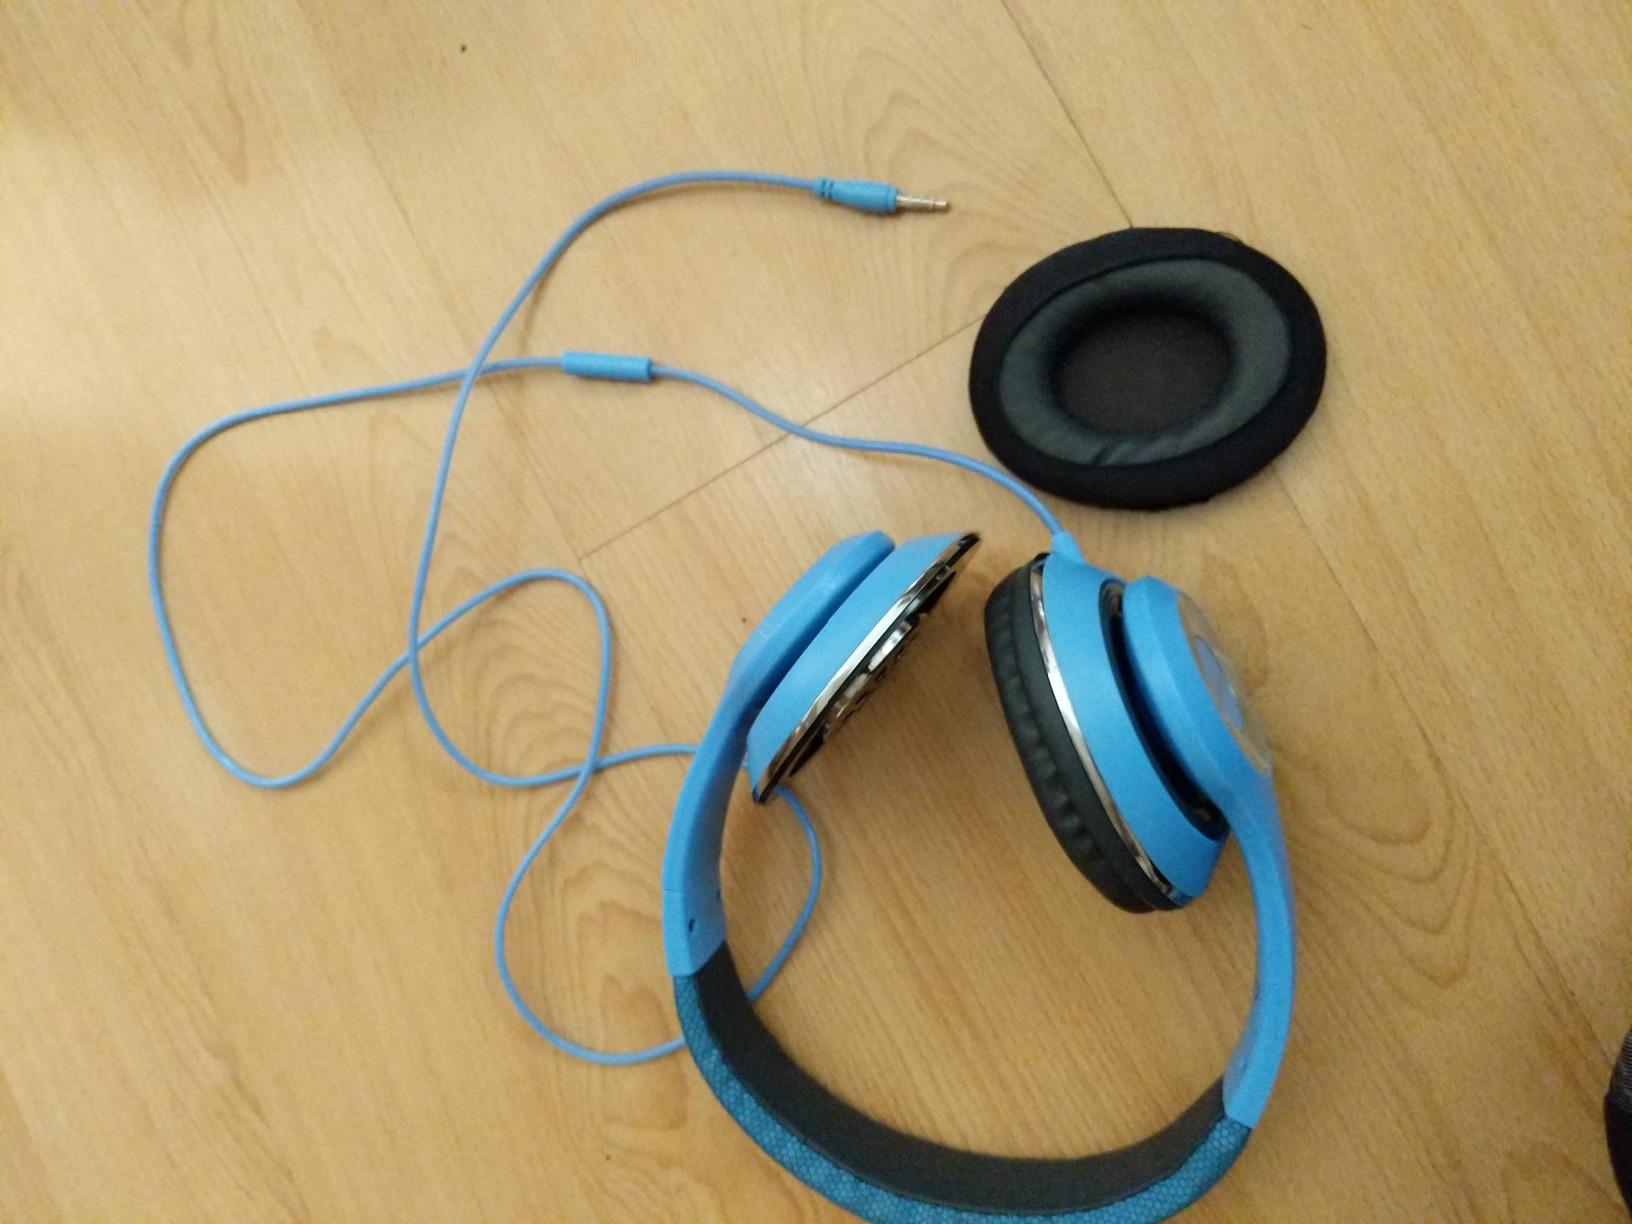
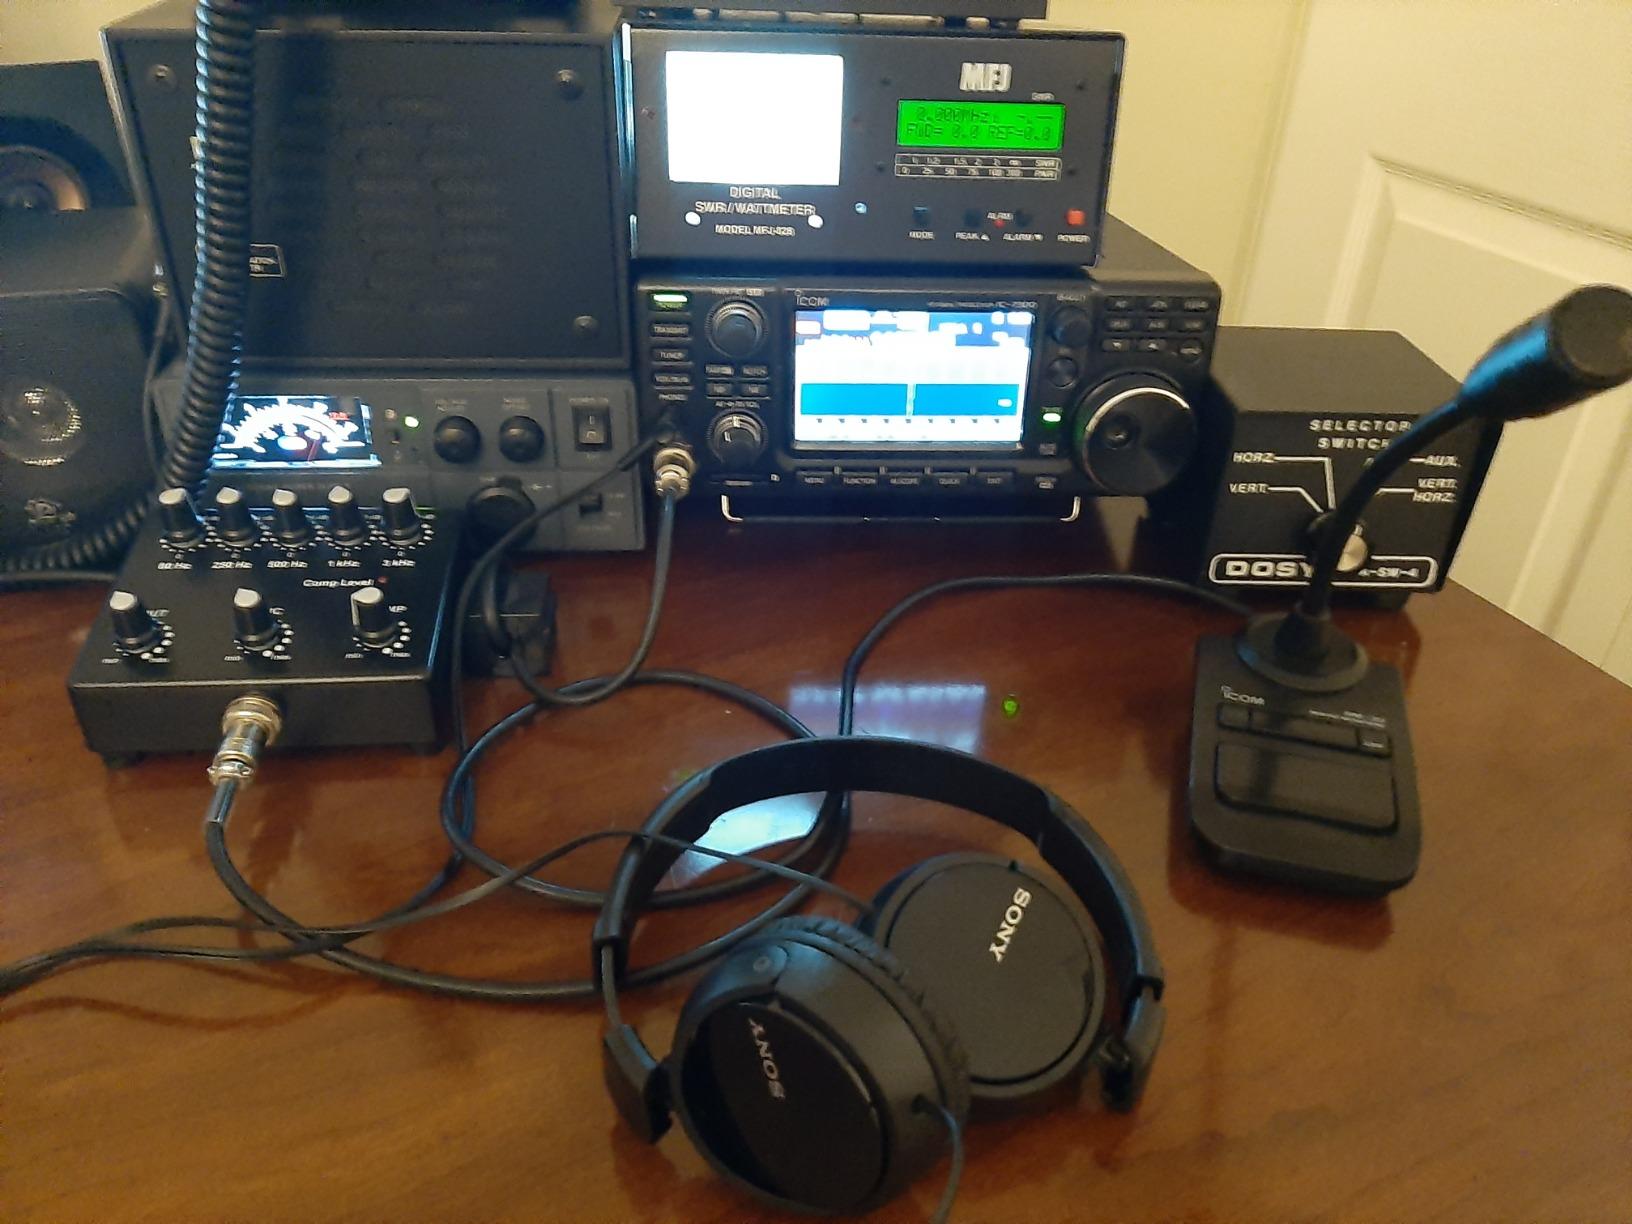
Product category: headphones
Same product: no